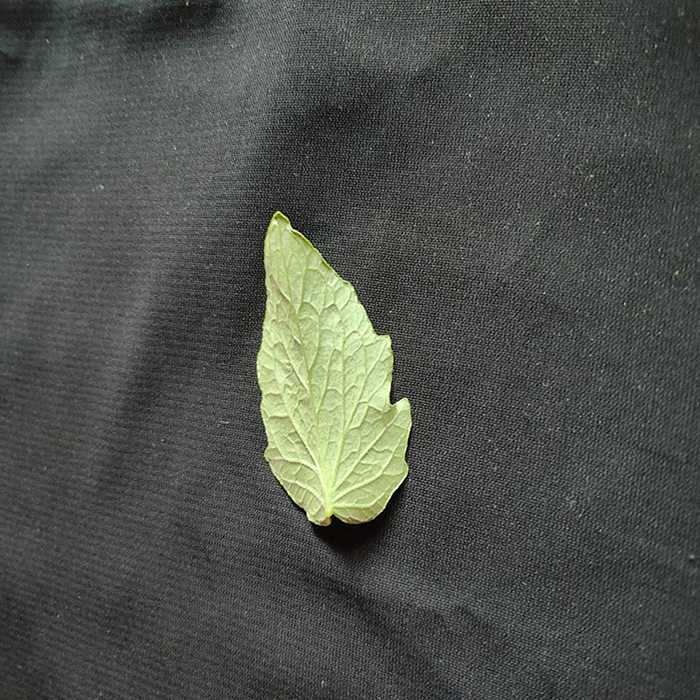
Plant: Tomato
Label: Tomato Fresh leaf